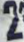
Number: 2